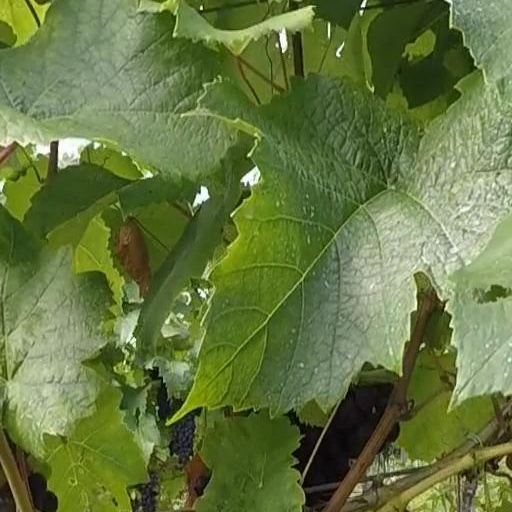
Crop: grape